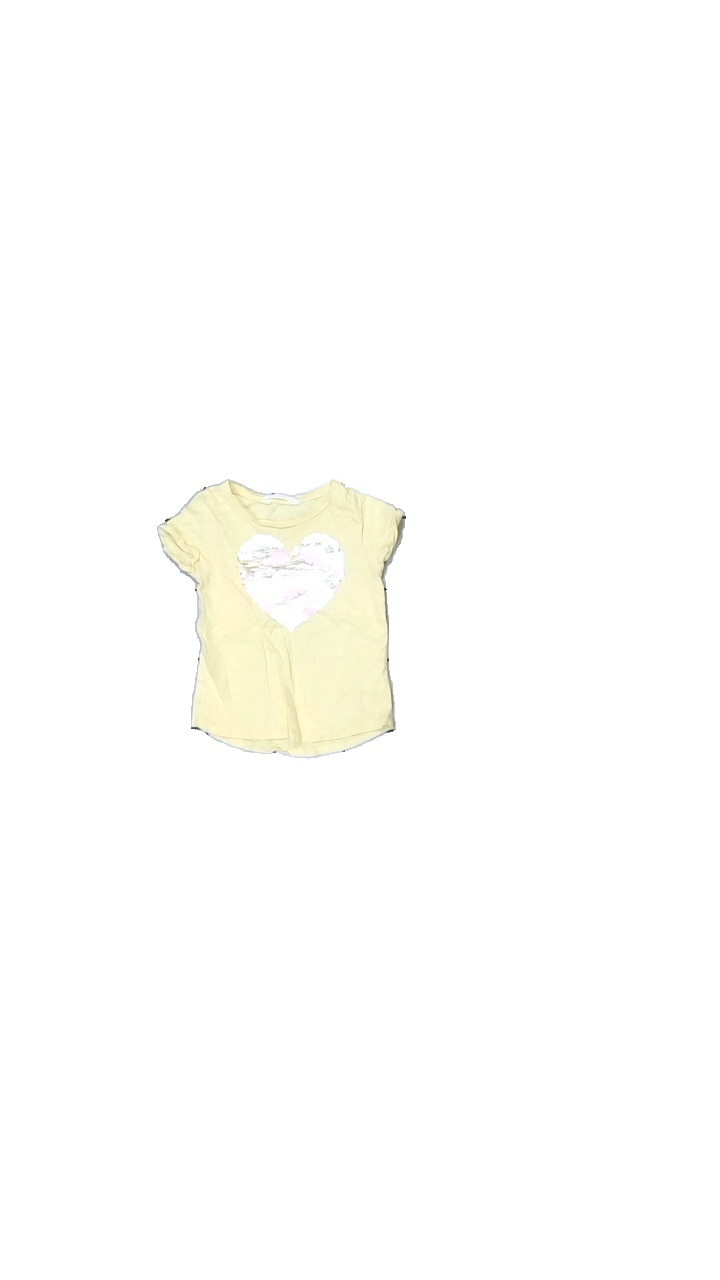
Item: T-shirt (Children)
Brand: H&m
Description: t-shirt med tryck
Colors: Yellow, White, Pink
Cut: C-collar
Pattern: Other
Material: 100% bomull
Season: All
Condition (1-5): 4
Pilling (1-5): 4
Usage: Reuse
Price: <50